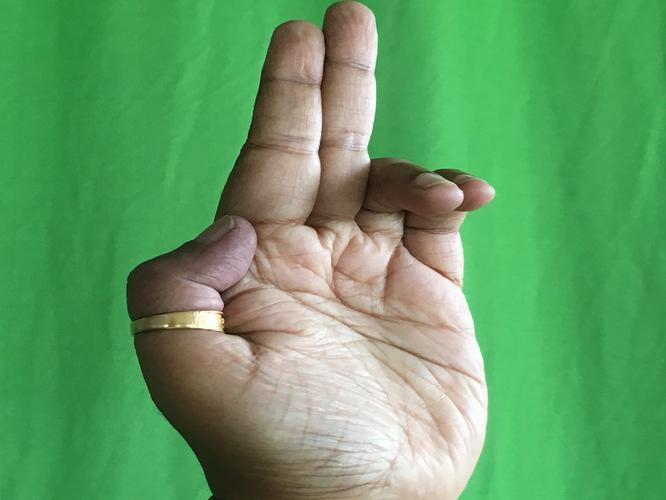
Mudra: Ardhapathaka
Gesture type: single_hand